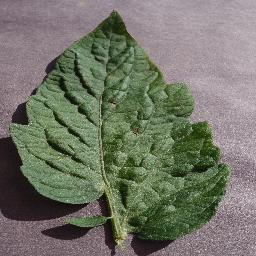
Label: Tomato___Target_Spot